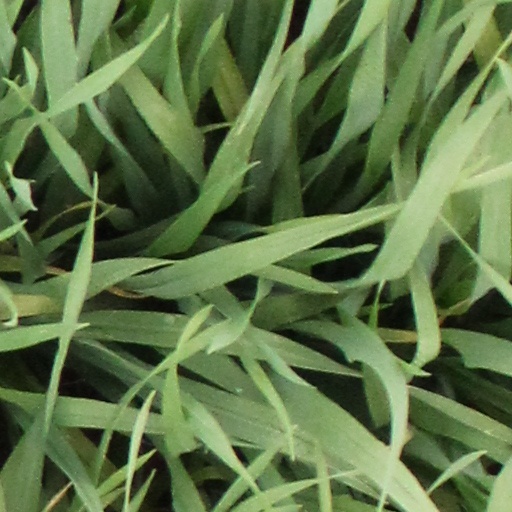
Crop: wheat